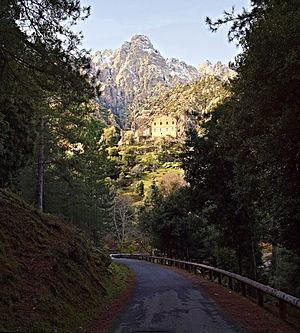
Popolasca est une commune française située dans la circonscription départementale de la Haute-Corse et le territoire de la collectivité de Corse. Le village appartient à la piève de Giovellina.